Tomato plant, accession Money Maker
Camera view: bottom (45 deg); turntable rotation: 240 degrees
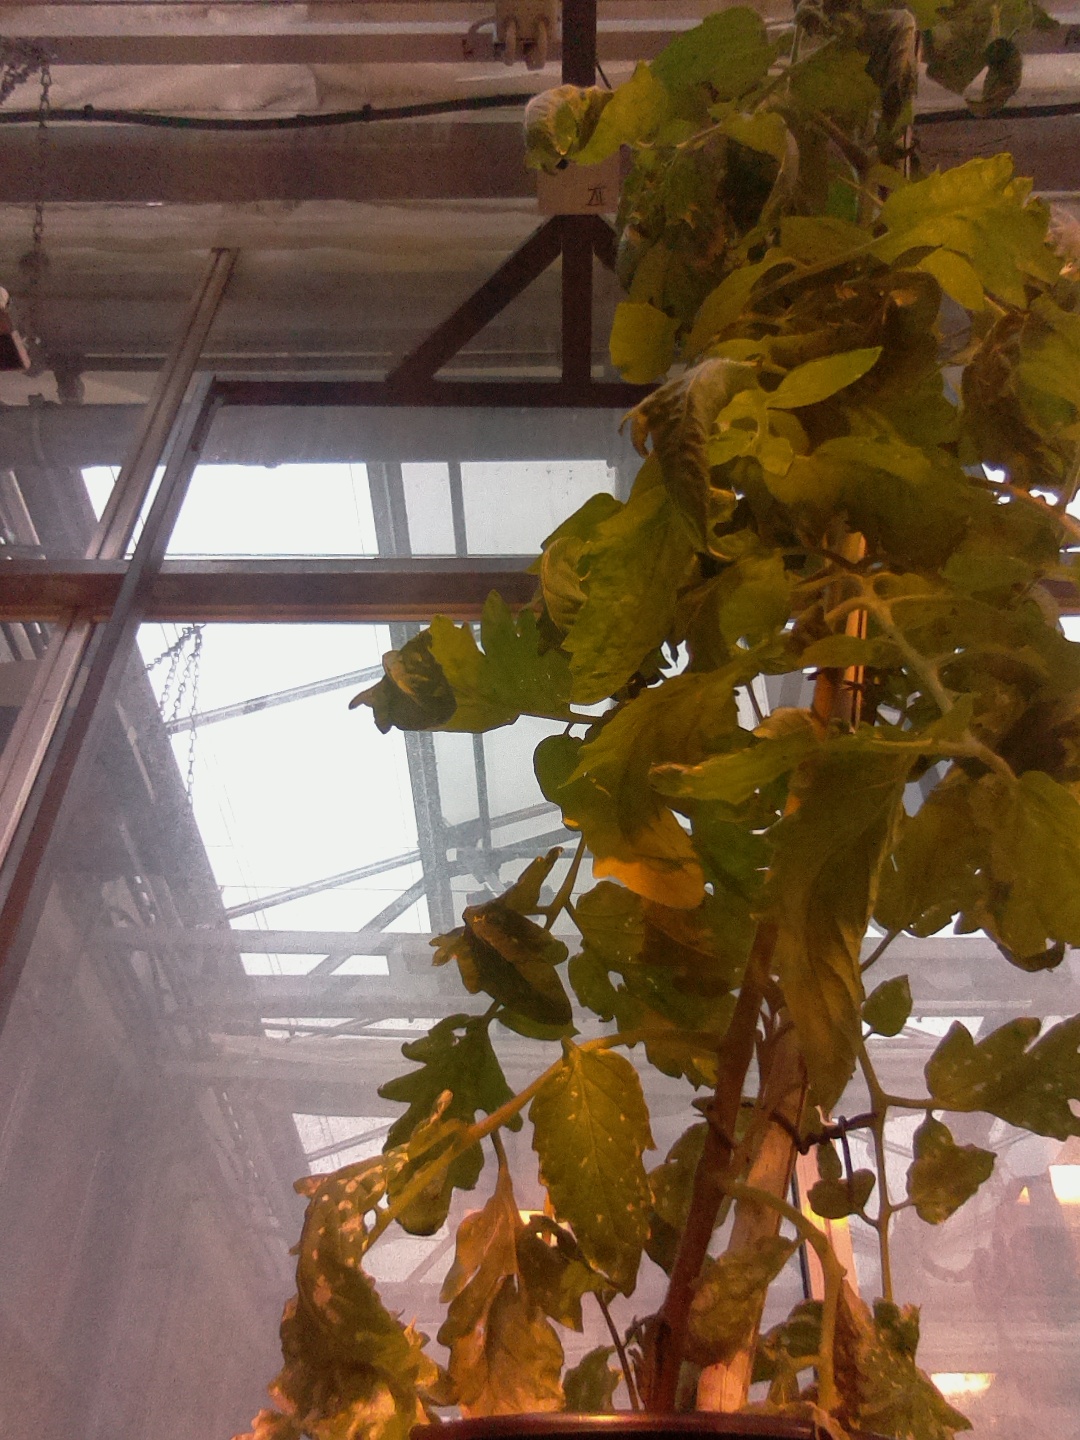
BBCH growth stage 70: Fruits at the main stem or branches visibles